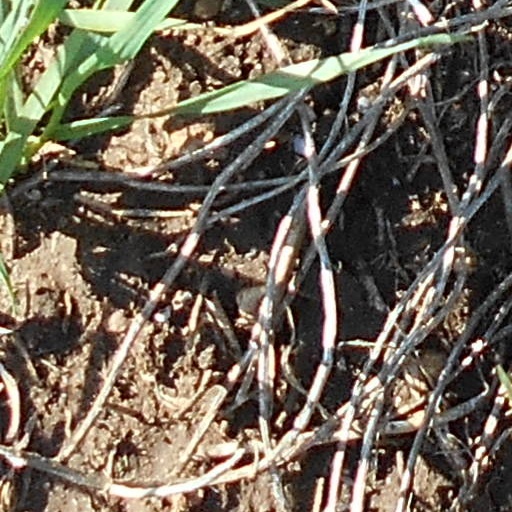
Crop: wheat